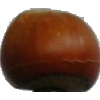
Label: Nut Forest 1